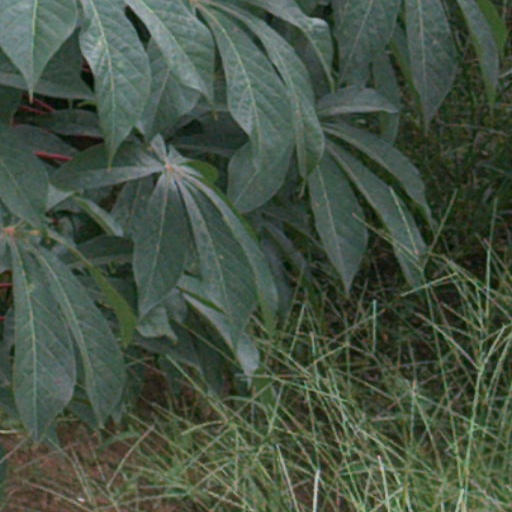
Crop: cassava